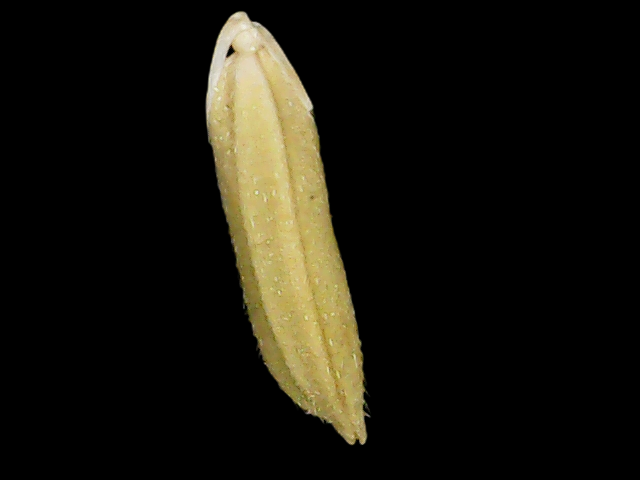
Rice variety: Binadhan20